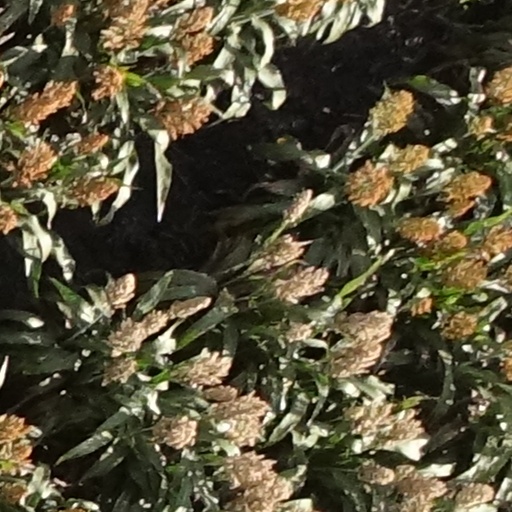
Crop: sorghum